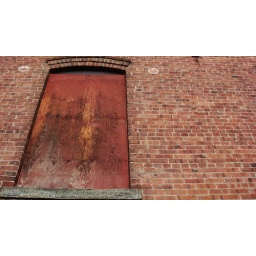
The wooden window offers a nice contrast from the repeating brick pattern. Helme Snuff Mill in Helmetta, NJ. 2008